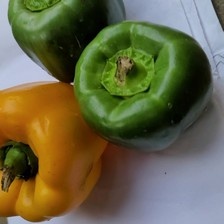
Label: capsicum